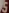
Number: 5